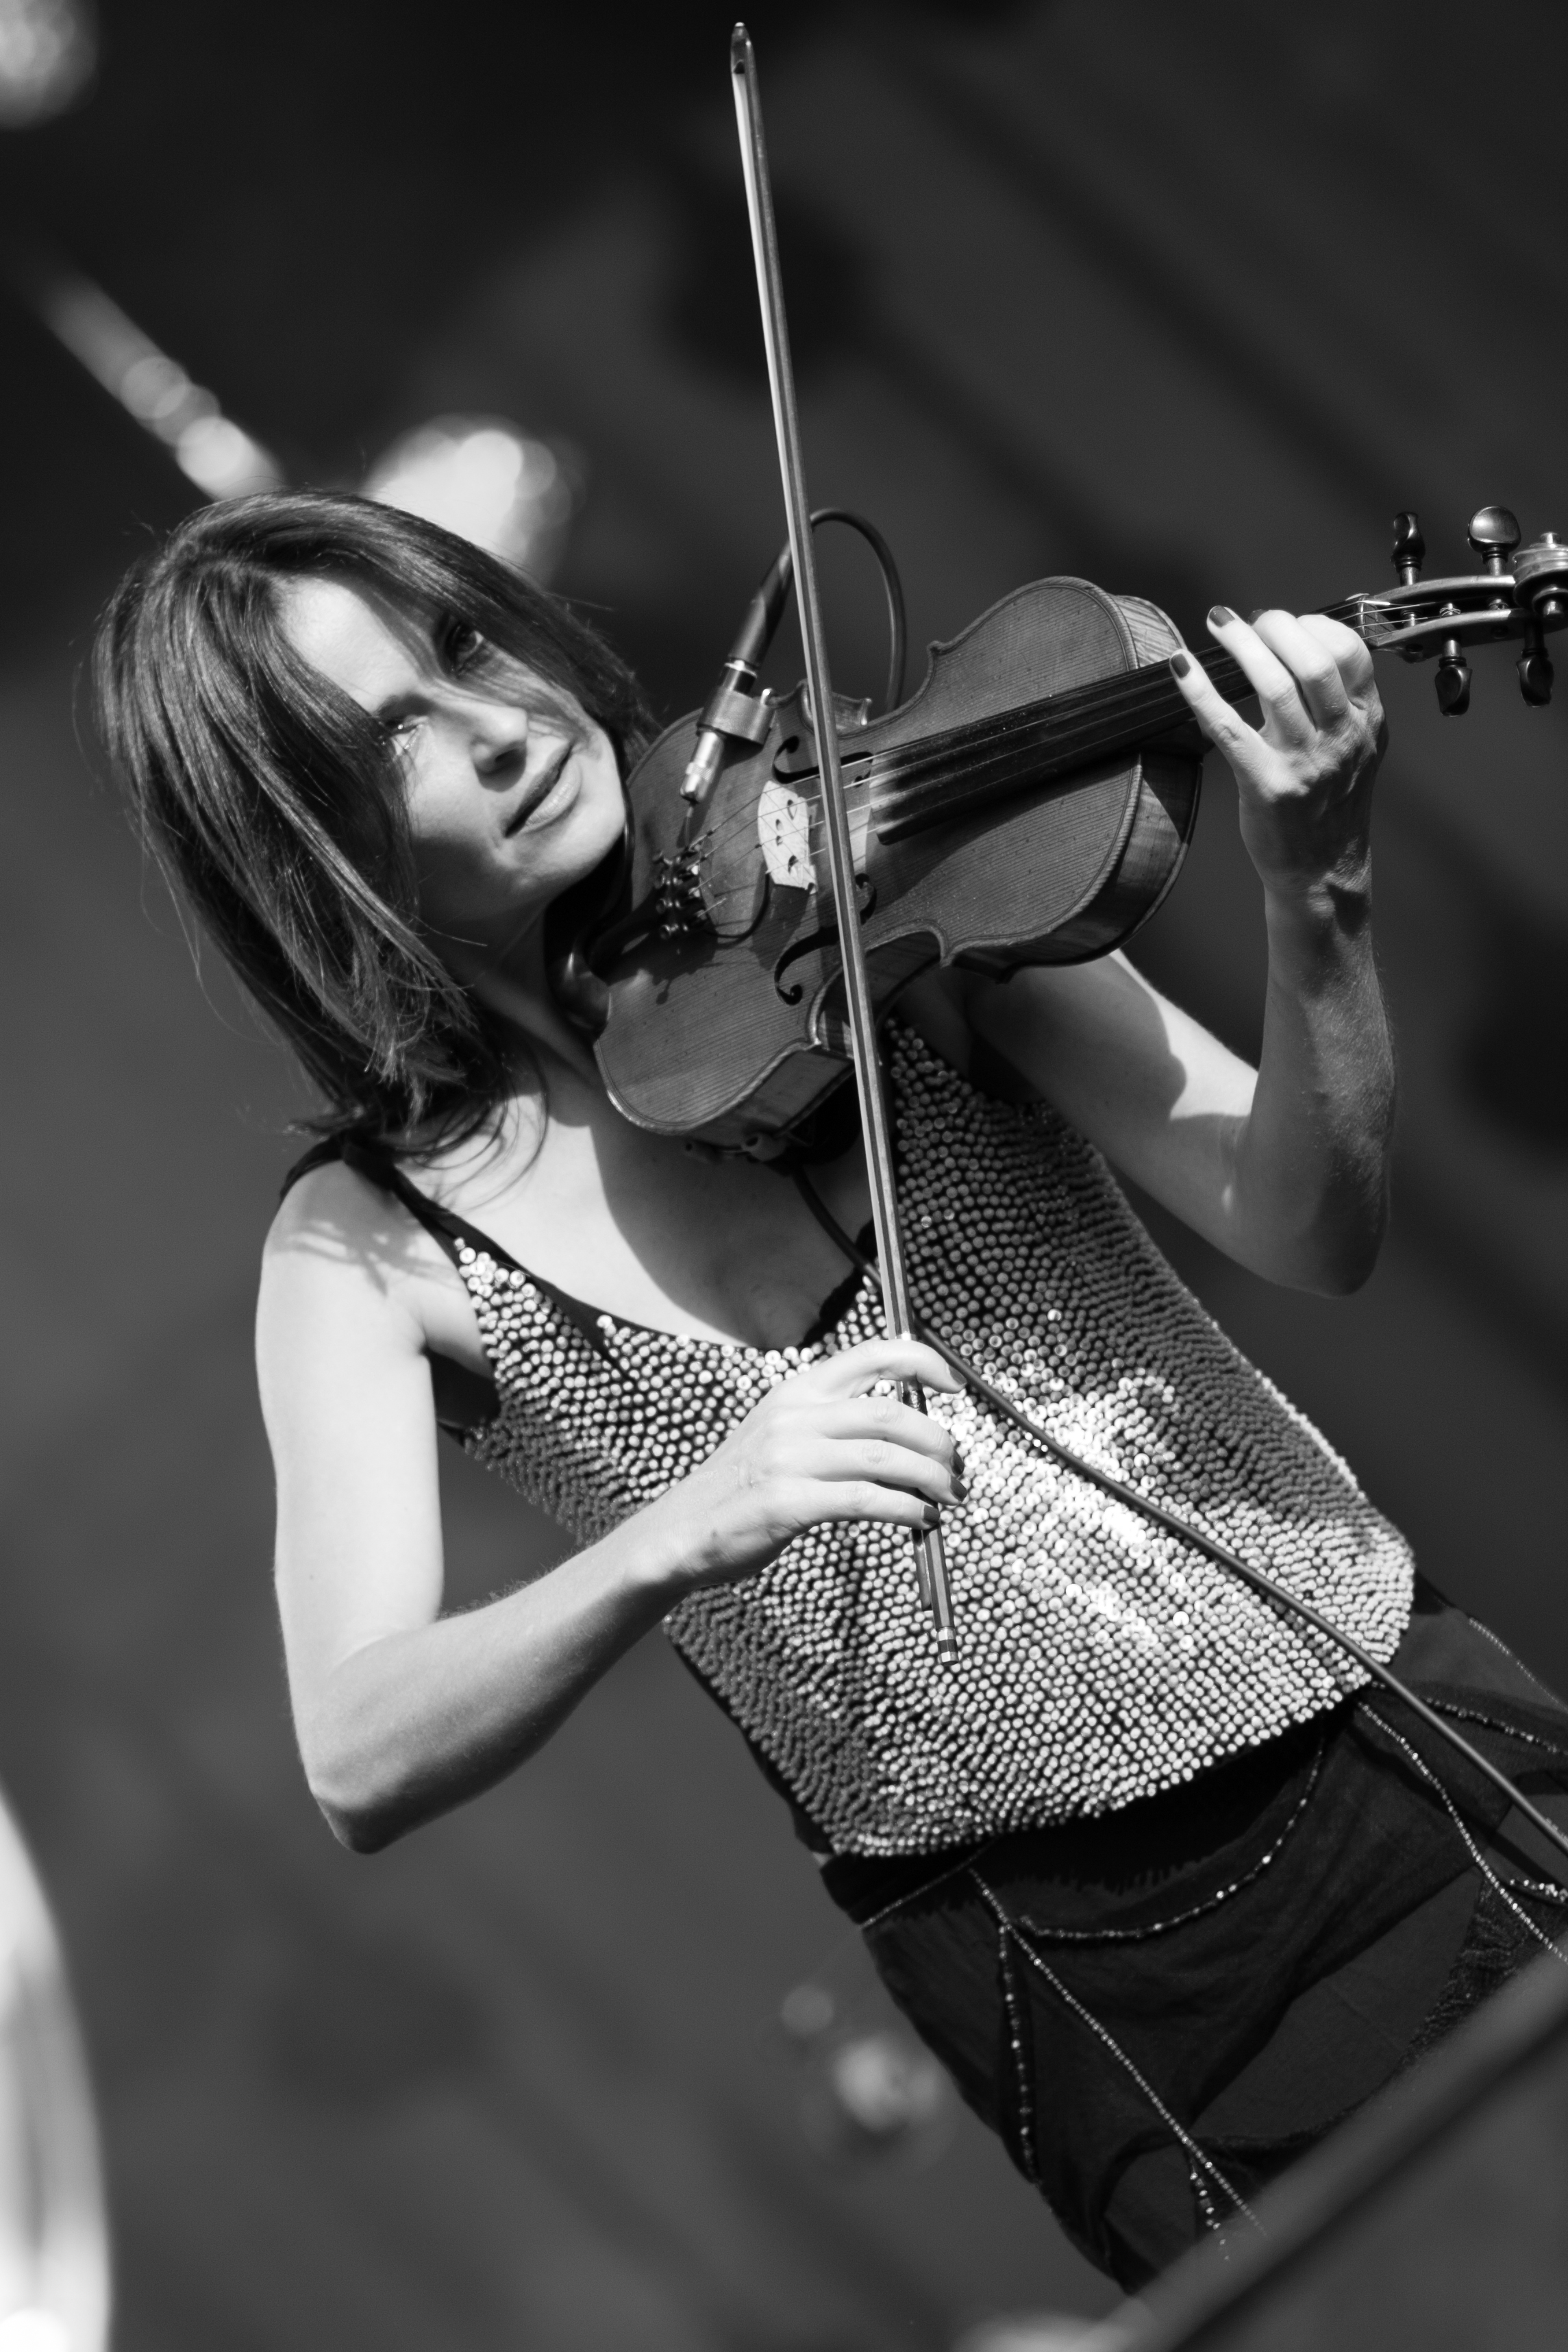
music, black and white, white, photography, guitar, summer, concert, live, canon, black, monochrome, musical instrument, close up, festival, 40d, gig, brussels, 2012, sharon, corr, sharoncorr, photograph, guitarist, drummer, monochrome photography, string instrument